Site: brandenburg
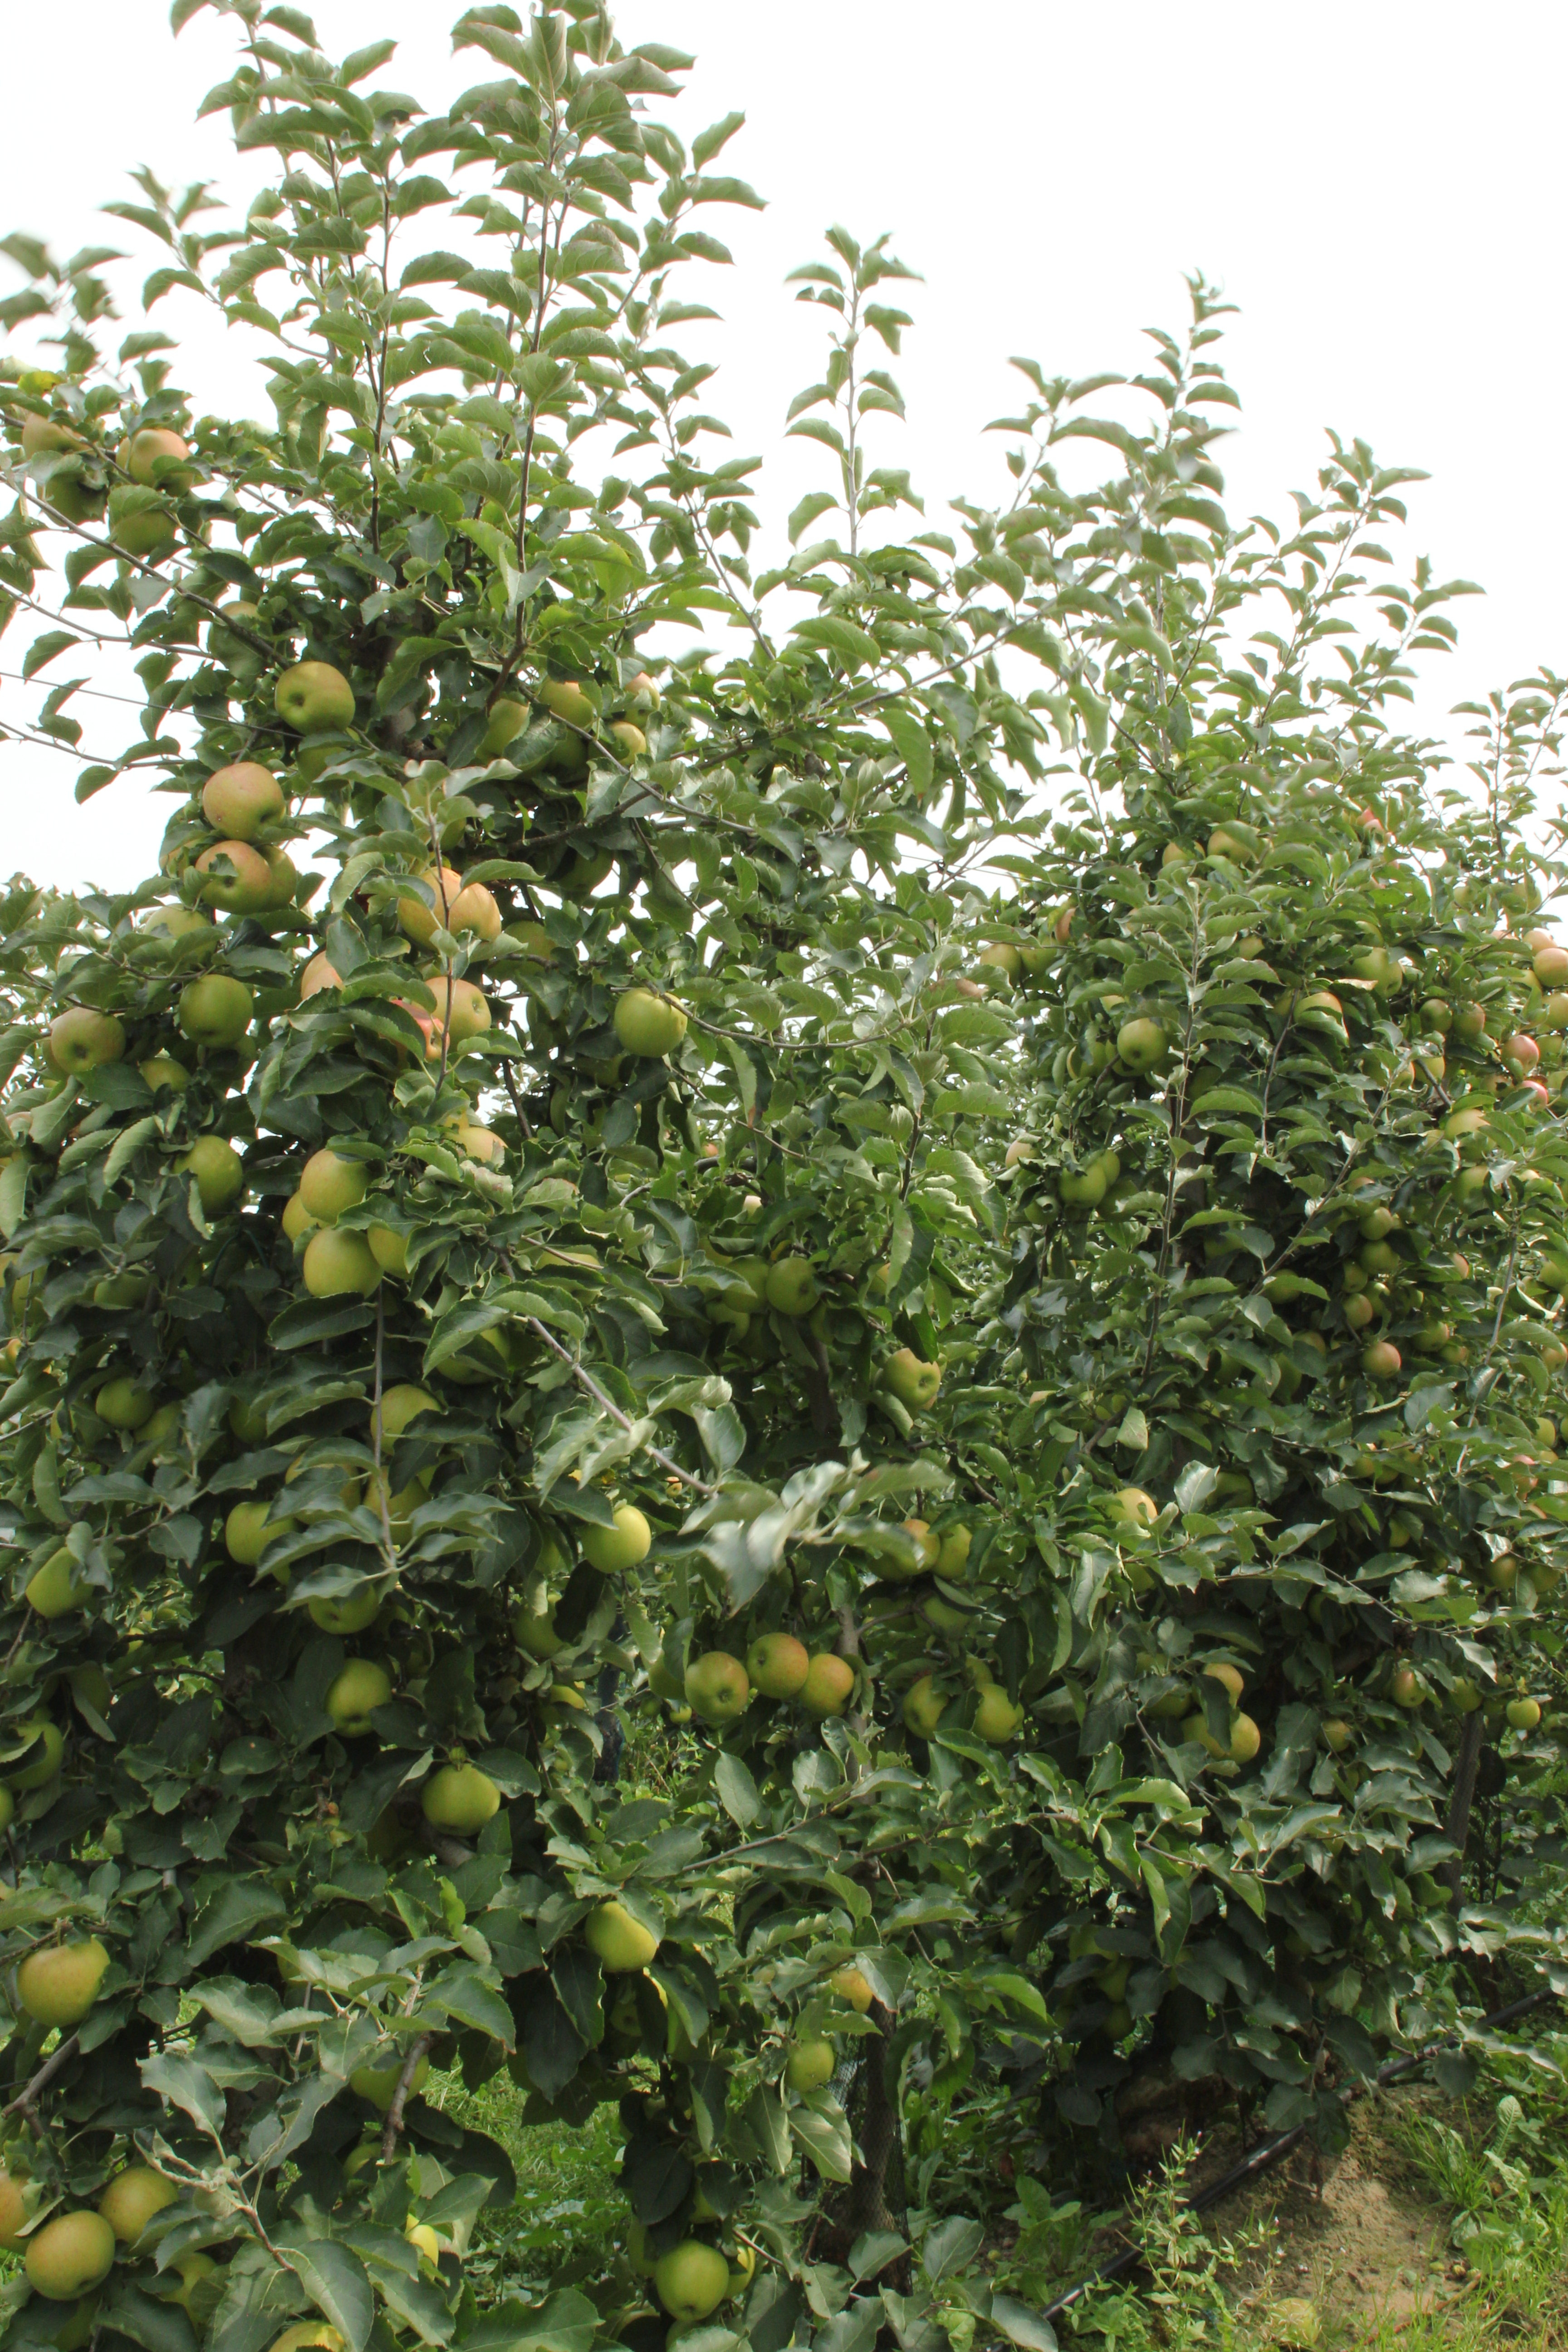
Growth stage (BBCH 87): Maturity of fruit and seed